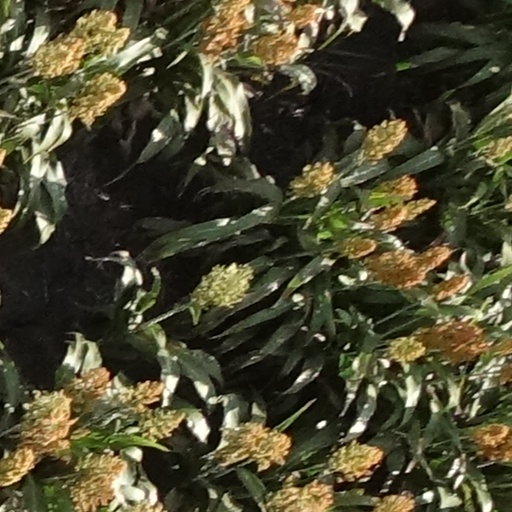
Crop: sorghum